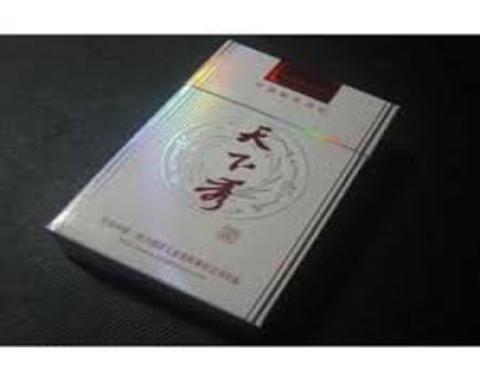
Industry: Necessities